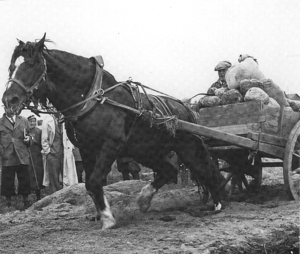
Le finlandais ou cheval finnois est une race chevaline à la fois de selle et de trait. Elle porte également le nom de finnois universel en anglais, car cette race est réputée répondre à tous les besoins équestres, aussi bien les travaux agricoles et forestiers que les courses de trot et l'équitation. C'est la seule race chevaline native de Finlande. En 2007, elle a été officiellement désignée comme race chevaline nationale.